3rd Light Armored Reconnaissance Battalion

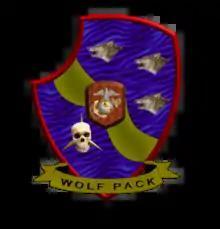
3d LAR insignia

3d Light Armored Reconnaissance Battalion (3D LAR BN) is a fast and mobilized armored terrestrial reconnaissance battalion of the United States Marine Corps. Their primary weapon system is the LAV-25 and they are part of the 1st Marine Division and I Marine Expeditionary Force. The unit is based out of the Marine Corps Air Ground Combat Center Twentynine Palms, California.